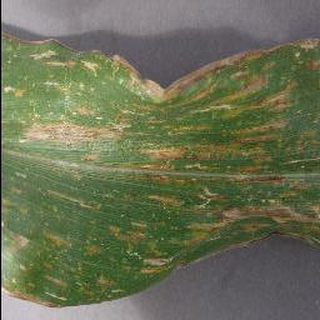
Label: corn_cercospora_leaf_spot